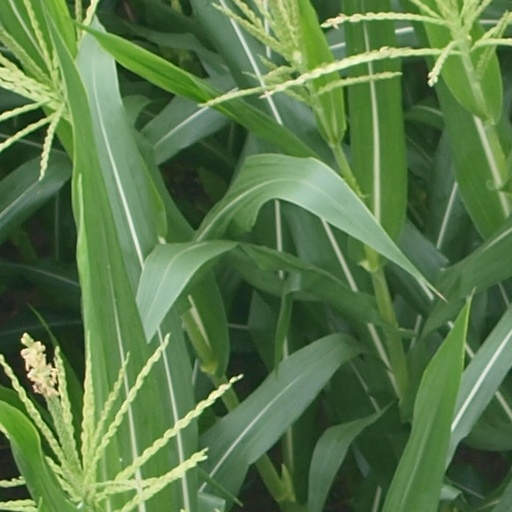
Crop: maize; corn